Morris Ketchum Jr.

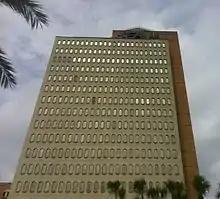
The former Universal Marion Building of Downtown Center in Jacksonville, Florida, designed by Ketchum & Sharp and completed in 1963.

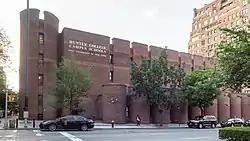
The Hunter College High School in New York City, designed by Morris Ketchum Jr. & Associates and completed in 1971.

Morris Ketchum Jr. (1904–1984) was an American architect in practice in New York City from 1938 to 1980. He was president of the American Institute of Architects for the year 1965–66.